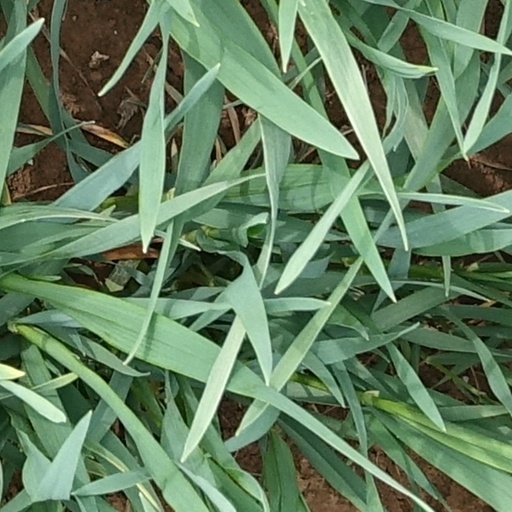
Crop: wheat